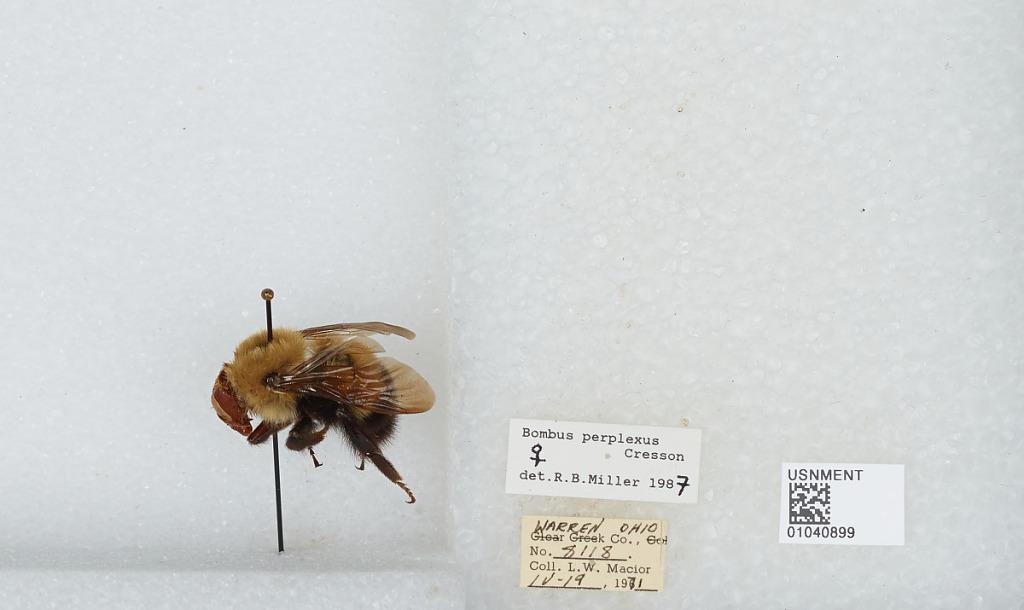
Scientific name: Bombus (Pyrobombus) perplexus Cresson
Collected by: L. Macior
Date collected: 1971-4-19
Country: United States
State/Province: Ohio
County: Warren
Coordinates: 39.4242, -84.1856
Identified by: Miller, R. B.